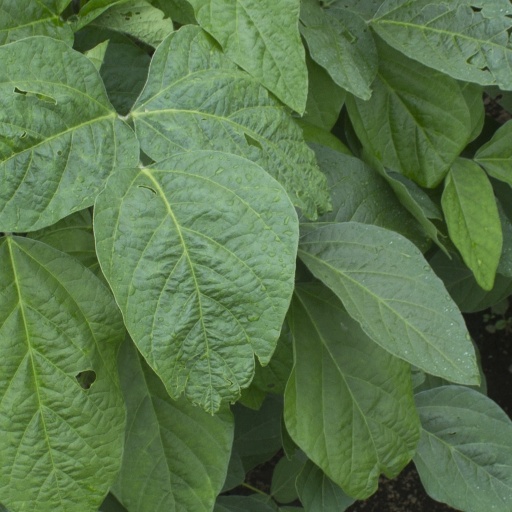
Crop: soybean